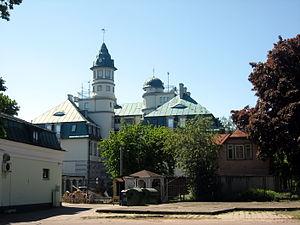
Les villes de Lettonie sont des entités territoriales qui portent le nom officiellement de ville. Elles sont ainsi en 2010 au nombre de 76. Le tableau ci-dessous énumère toutes les villes de Lettonie avec les données des recensements de 1989, de 2000 et de 2010. Les 9 premières villes du pays ont le statut particulier de la ville de la république.